Staffordshire Yeomanry, Royal Armoured Corps

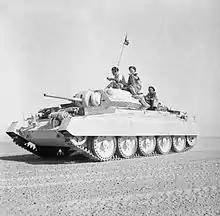
Crusader Mk II in the Western Desert, October 1942.

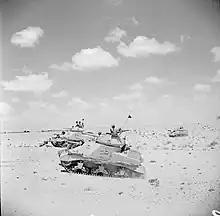
Grant tanks training in the Western Desert August 1942.

The Axis advance was halted at the First Battle of El Alamein in July 1942. By the time Field Marshal Erwin Rommel was ready to attack again, at the Battle of Alam el Halfa on 30 August, the British Eighth Amy had been reinforced and largely re-equipped under Gen Bernard Montgomery. 10th Armoured Division was now in the line, and 8th Armoured Bde was equipped with 12 Crusader and 72 Grant tanks. It was positioned at Berg al-Arab on the right flank of Rommel's anticipated line of advance. When Rommel's Afrika Korps attacked on 31 August their tanks were caught in minefields and mauled by 22nd Armoured Bde of 10th Armoured Division. Next day, 8th Armoured Bde was ordered out to make contact with 22nd Armoured Bde, but ran onto a German anti-tank (A/T) screen and lost 13 Grants. By 2 September the Germans were withdrawing; however the commander of XIII Corps, Lt-Gen Brian Horrocks, was under orders not to risk his tanks and did not follow up. However, 8th Armoured Bde formed a composite regiment from the light squadron of each regiment, and this remained in action around Himeimat for another week.